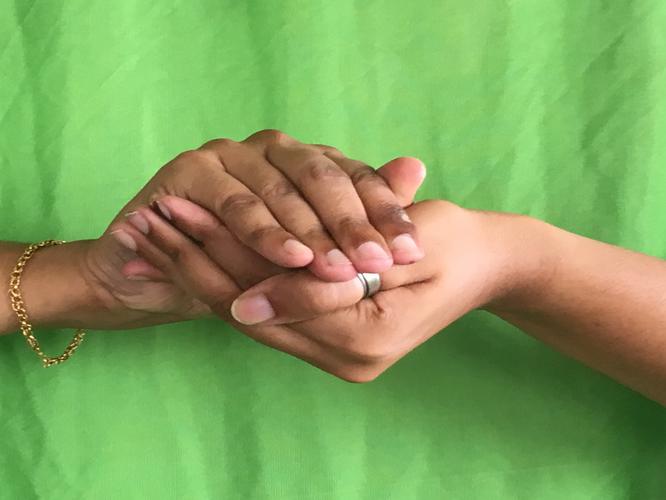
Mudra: Samputa
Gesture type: double_hand